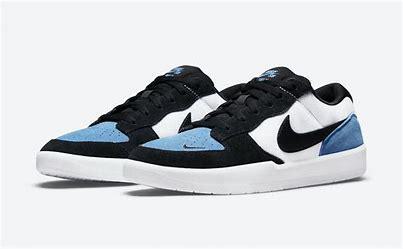
Brand: Nike
Model: SB Force 58